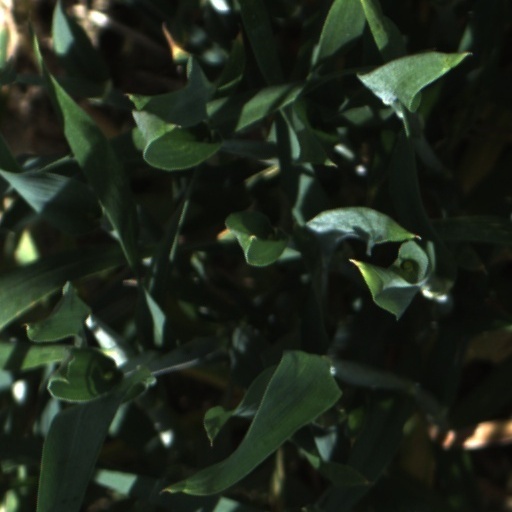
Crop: wheat